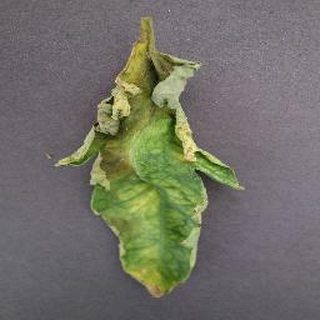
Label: tomato_late_blight